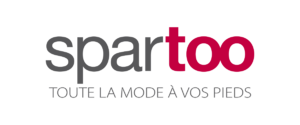
Logo Spartoo
Spartoo.com est un site de vente en ligne spécialisé dans la vente de chaussures, de prêt-à-porter et de maroquinerie, basé à Grenoble. En 2015, Spartoo opère un tournant vers le cross-canal en ouvrant ses premiers magasins physiques. Créée en 2006, la société est présente dans vingt-cinq pays. Spartoo propose plus de 3500 marques et 300 000 modèles sur son site.